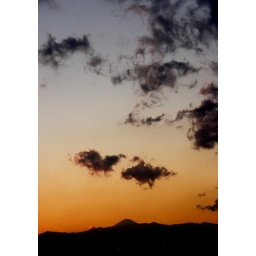
Taken from my office building in Meguro.